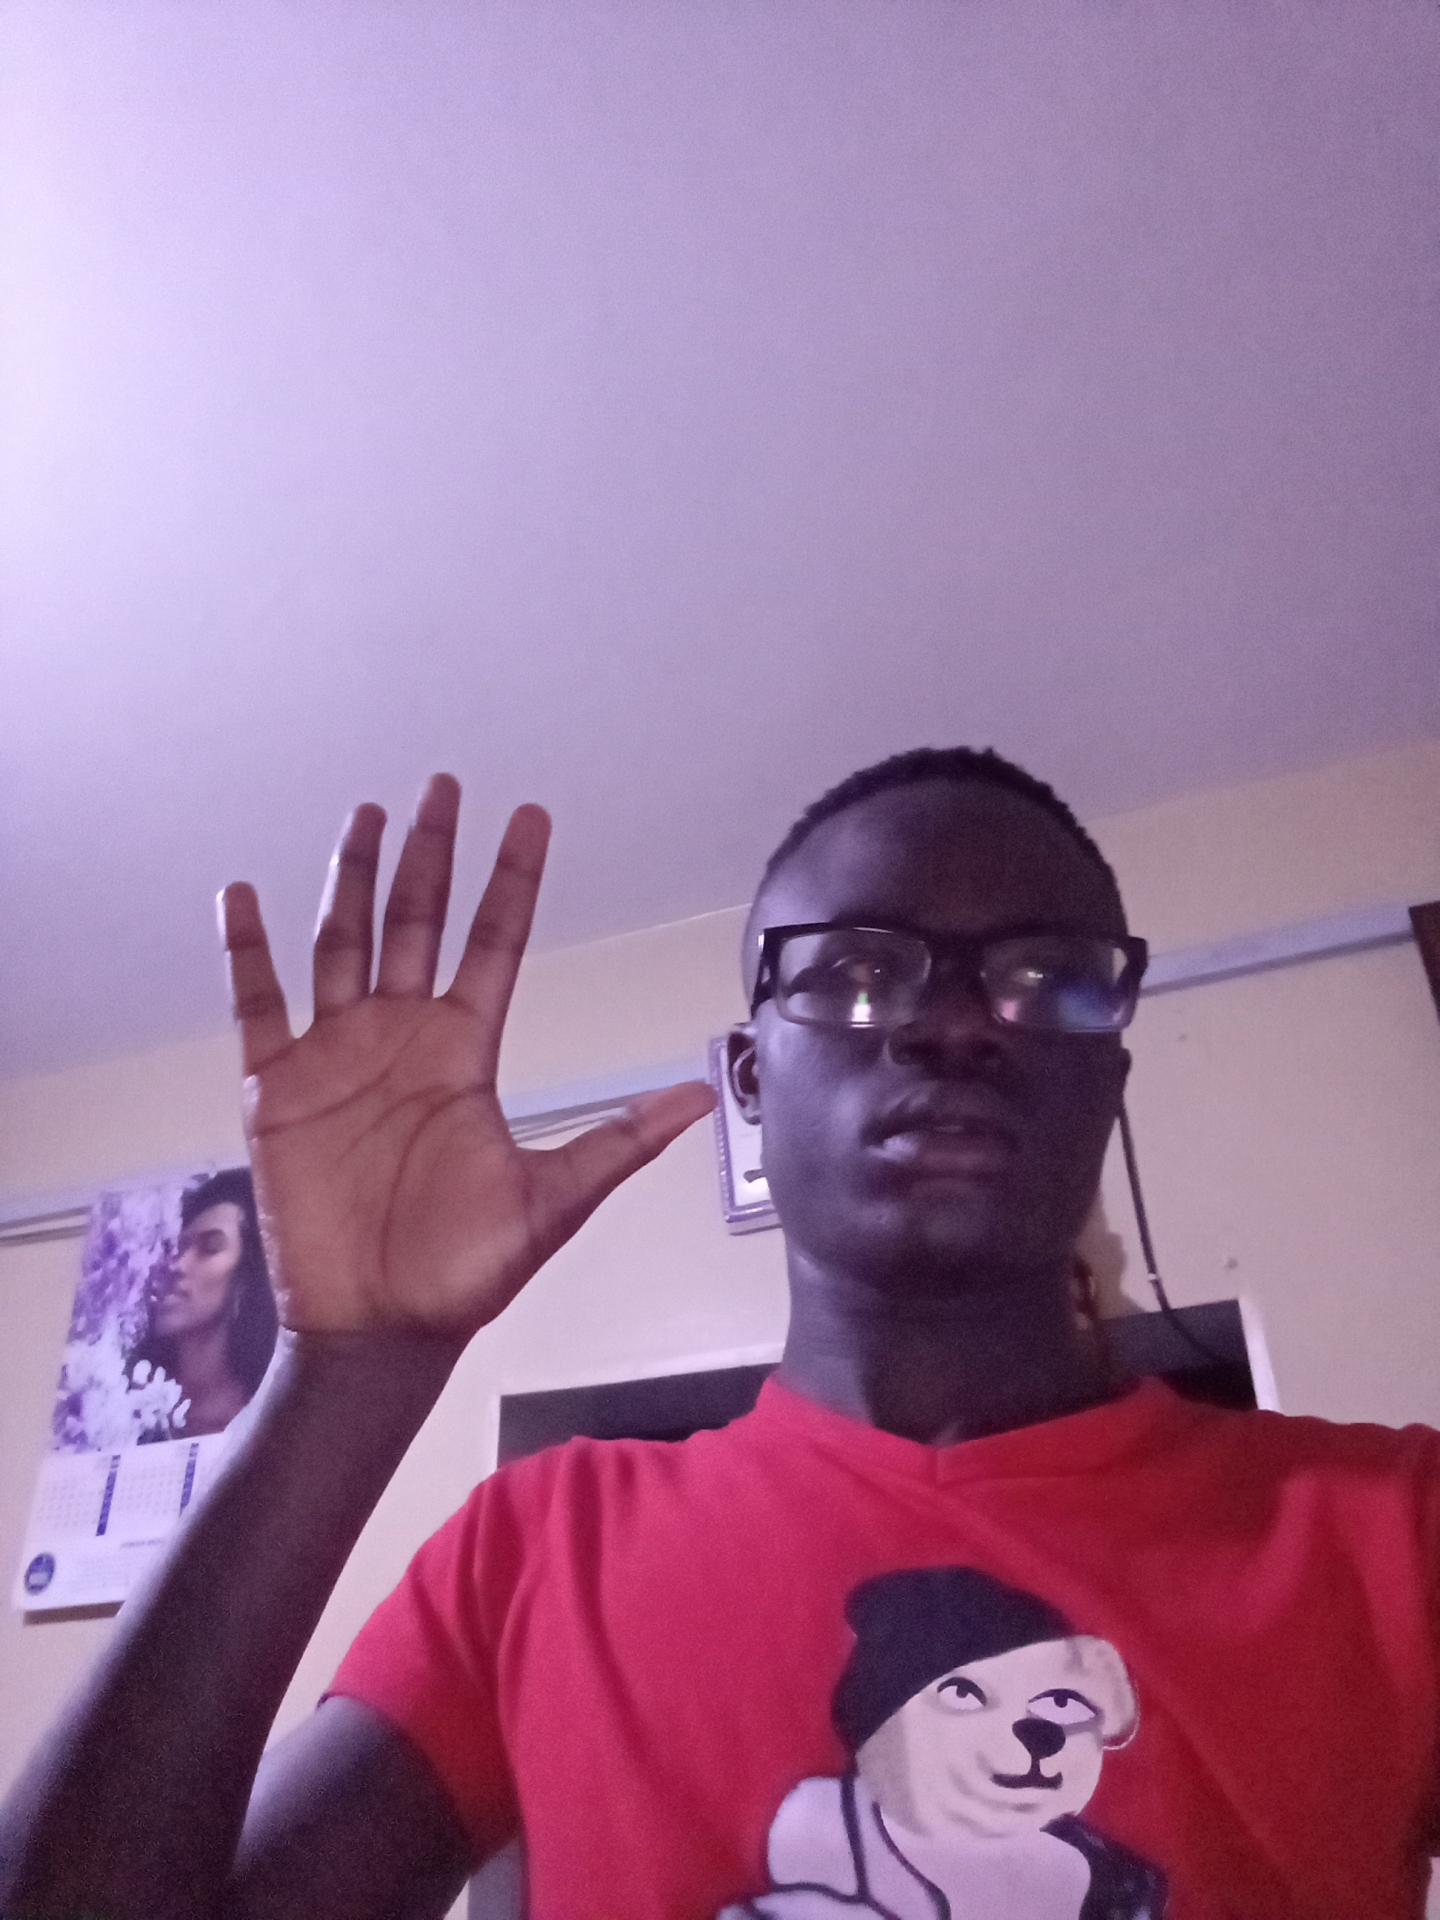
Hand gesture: palm